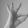
ASL letter: F